Haymarket, London

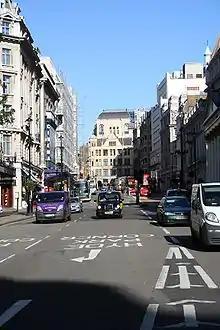
Haymarket, 2006

Haymarket is a street in the St James's area of the City of Westminster. It runs from Piccadilly Circus in the north to Pall Mall at the southern end. Located on the street are the Theatre Royal, His Majesty's Theatre, New Zealand House, a cinema complex and restaurants.